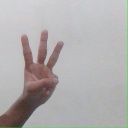
अक्षर: व